Elizabeth Shepherd

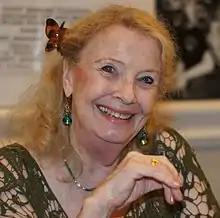
Shepherd in 2019

Elizabeth Shepherd (born 12 August 1936) is an English character actress whose long career has encompassed the stage and both the big and small screens. Her television work has been especially prolific. Shepherd's surname has been variously rendered as "Shephard" and "Sheppard".